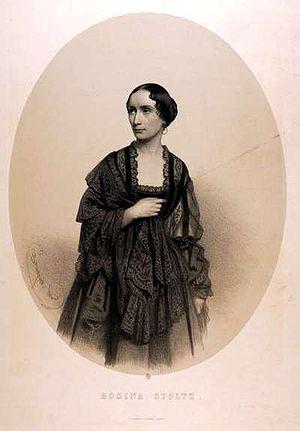
Rosine Stoltz , French mezzo-soprano (1815-1903)
Rosine Stoltz, de son véritable nom Victoire Noël, née à Paris le 13 janvier 1815 et morte à Paris le 30 juillet 1903, est une célèbre cantatrice française de l'époque romantique.